One Man's Fate

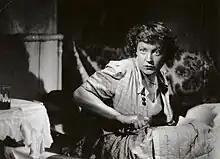
Emmi Jurkka as Tussan Lyyti in "One Man's Fate"

One Man's Fate is a 1940 Finnish drama film directed by Hugo Hytönen and Nyrki Tapiovaara and starring Gunnar Hiilloskorpi, Mirjami Kuosmanen, and Hytönen. It follows the downward spiral of the farmer Paavo after his wife dies in childbirth, her family reclaims their dowry, and he resorts to drinking. It is based on the 1932 novel of the same title by Frans Eemil Sillanpää, who also co-wrote the screenplay with Tapiovaara.